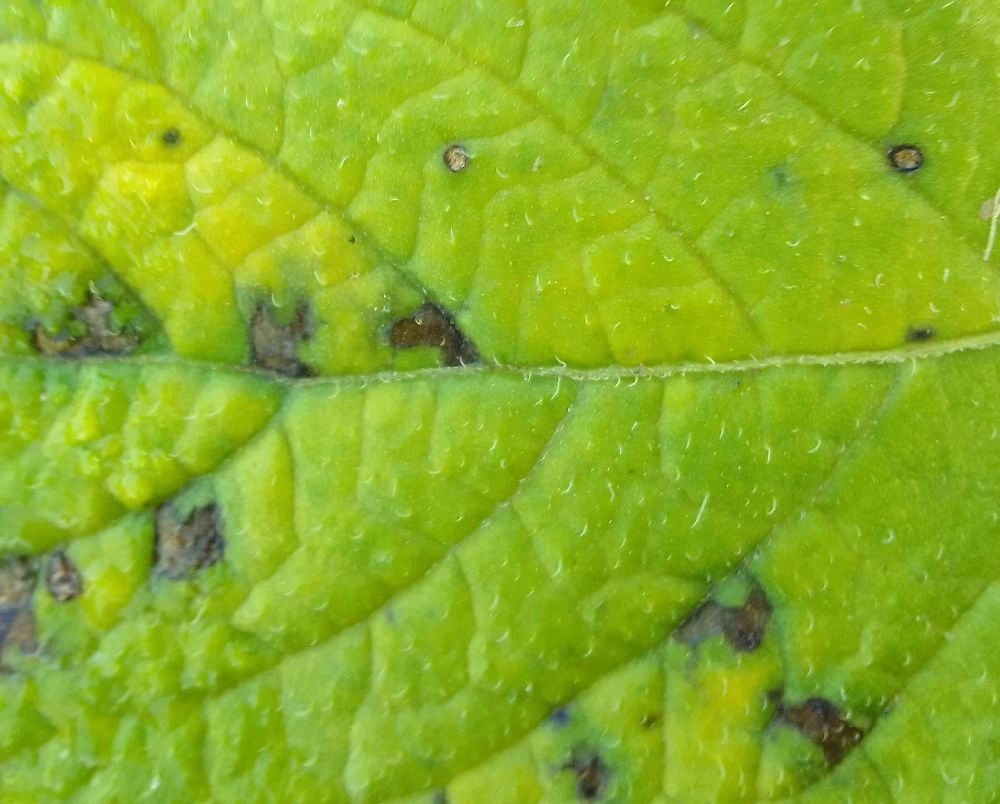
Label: Early blight